Sir William Whitmore, 2nd Baronet

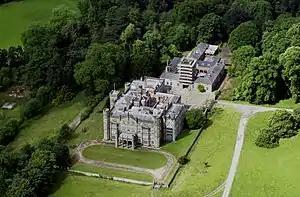
Apley Hall-seat of the Whitmore family.

Whitmore was the eldest son of Sir Thomas Whitmore, 1st Baronet of Apley Hall, Shropshire and his wife Elizabeth Acton, daughter of Sir William Acton, 1st Baronet (1570-1651). He succeeded in 1653 to the baronetcy on the death of his father, who had been MP for Bridgnorth.